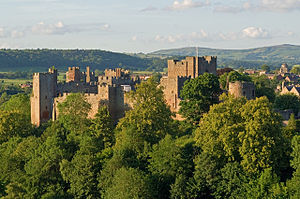
Borge og slotte i England / Shropshire
Denne liste over borge og slotte i England er ikke en liste over alle bygninger og steder, hvor ordet ”castle” indgår i navnet eller en liste over bygninger, som er en borg i middelalderlig henseende. Det er heller ikke en liste over alle borge og slotte, der nogensinde er bygget i England: Mange er forsvundet sporløst, men er hovedsageligt en liste over bygninger og ruiner. De bygninger, som er bevaret, er alle blevet ændret i løbet af historien.